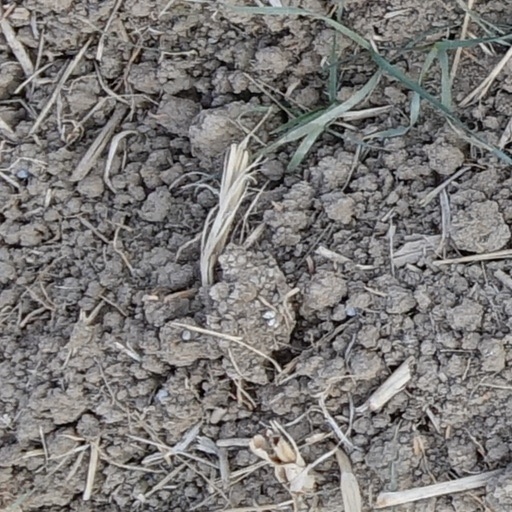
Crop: wheat